Athletics in epic poetry

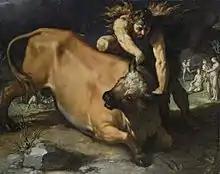
"Hercules and Achelous", Cornelis Cornelisz. van Haarlem, Haarlem 1562-1638.

In Ovid's "Metamorphoses" 9, Achelous, a river god, tells Theseus the story of how he lost his horns. There was a very beautiful woman named Deianira, who had many suitors. The many suitors of Deianira gathered in the palace of Deianira's father in hopes of marrying her. However, once the other suitors realized that Acheloüs, a god, and Heracules, the son of Jupiter, wanted to marry Deianira, the other suitors withdrew from the competition. This left only Acheloüs and Hercules as the only two suitors. Each spoke to Deianira's father proclaiming they should be the one to have her hand in marriage. After Acheloüs concluded his speech, Hercules charged at Acheloüs and the two began to wrestle. At the first, the two grappled pretty evenly; however, after many attempts, Hercules finally started to get the better of Acheloüs. Hercules was locked onto Acheloüs' back and put Acheloüs into a strangle hold. Feeling impending defeat in this human form, Acheloüs transformed into a snake. Laughing, Hercules easily began to choke out the snake-formed Acheloüs. Hercules had defeated a much more fierce snake while just a baby, so Acheloüs was no match to Hercules in snake-form. Finally, Acheloüs decided to transform into a bull. Hercules grabbed the bull by the neck and shoved Acheloüs' head deep into the dirt. Then, Hercules grabbed Acheloüs' horn tore it from his head. Hercules then took Deianira as his wife.